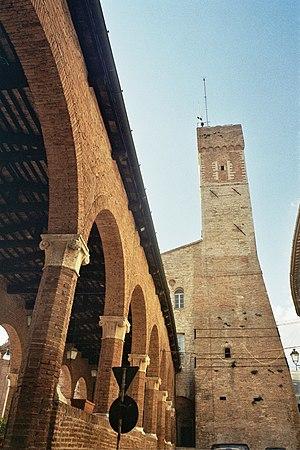
Matelica est une commune italienne d'environ 9 540 habitants, située dans la province de Macerata, dans la région Marches, en Italie central.